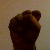
The image shows a hand gesture representing the letter 'S' in Indian Sign Language.